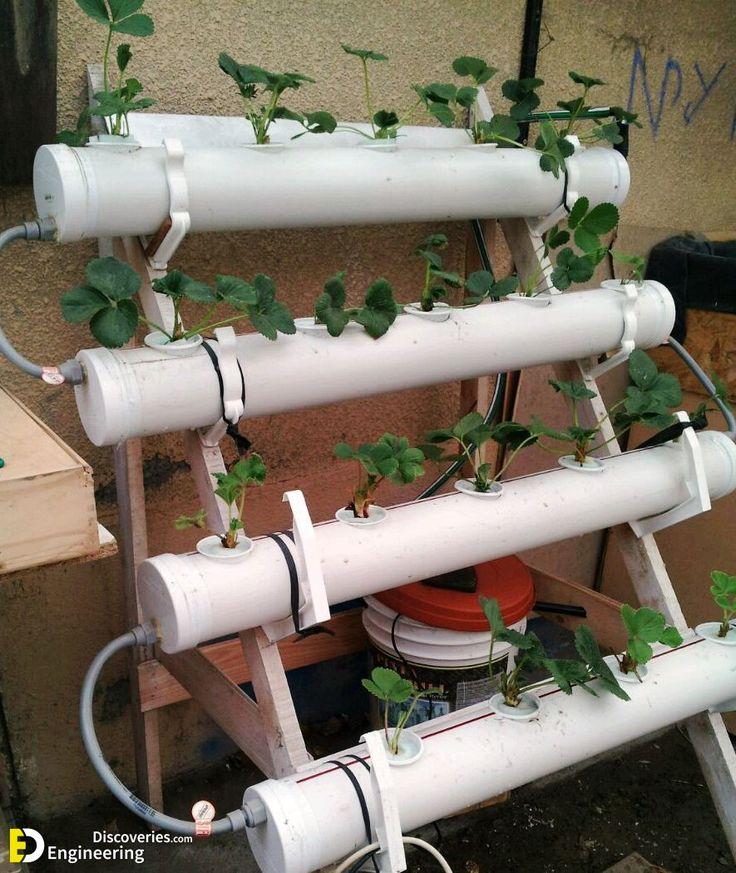
Mfumo huu wa  ukulima wa kidigitali ama hydroponiki unaonekana kukuza mimea bila hata kutumia udongo. Mimea inaweza kupata maji na virutubishi vya kuifanya kukua kupitia mabomba yaliyowekezwa ili kunawirisha mimea.